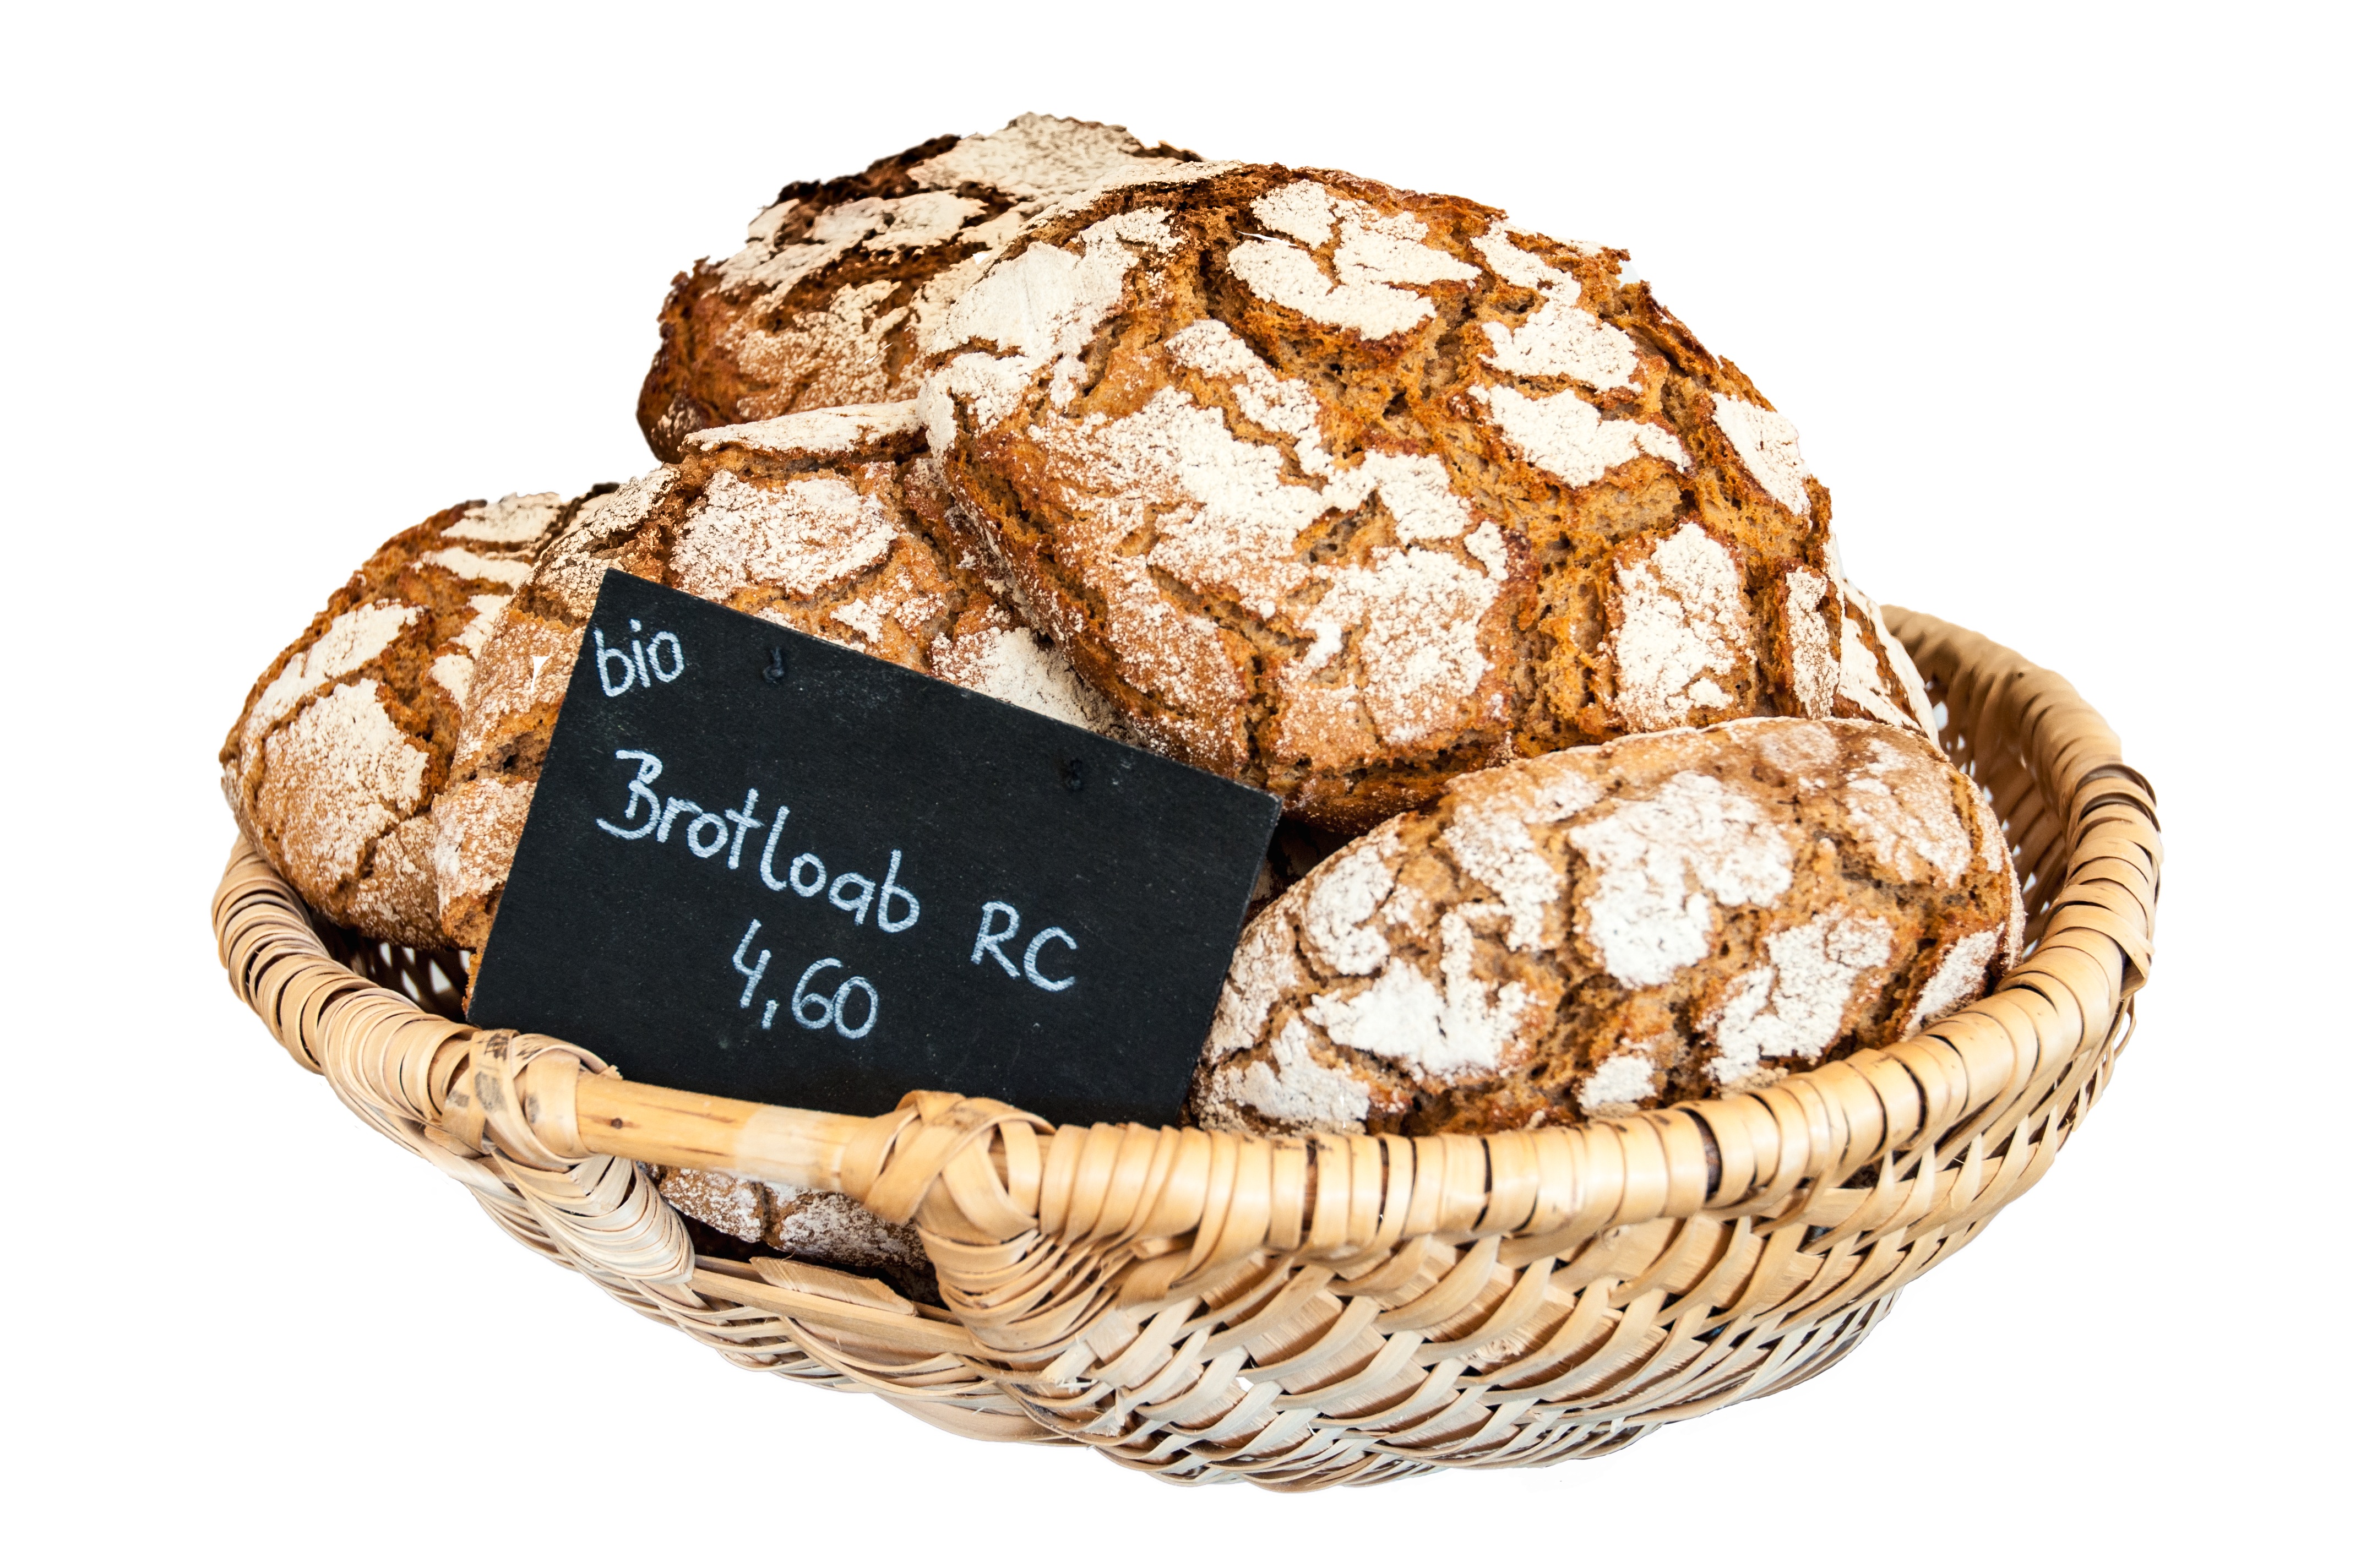
food, produce, basket, eat, bread, coconut, nutrition, frisch, baked goods, breadbasket, grass family, whole grain